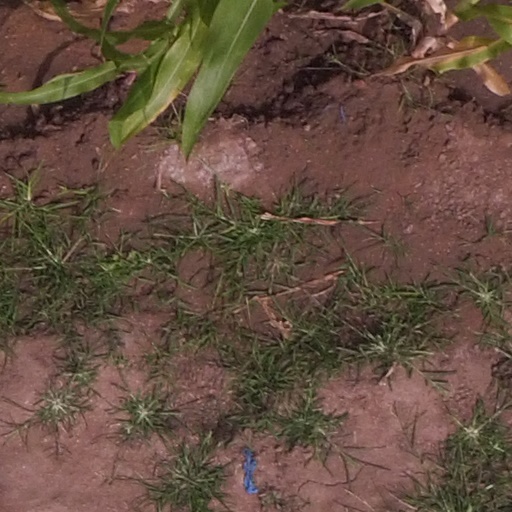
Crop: maize; corn